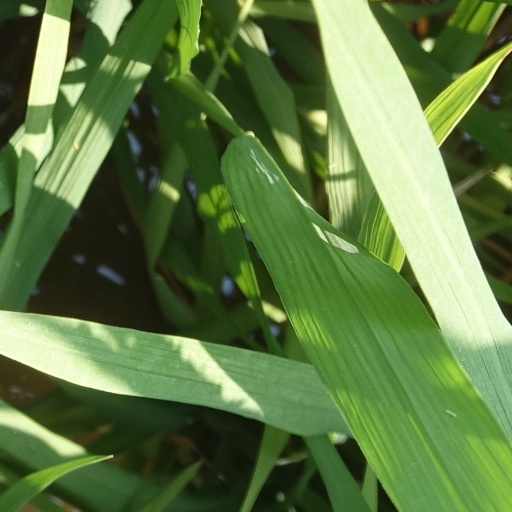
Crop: rice